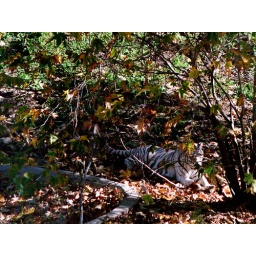
Blanca, the white tiger. First time I've seen her out in the tiger habitat. She is one beautiful cat.